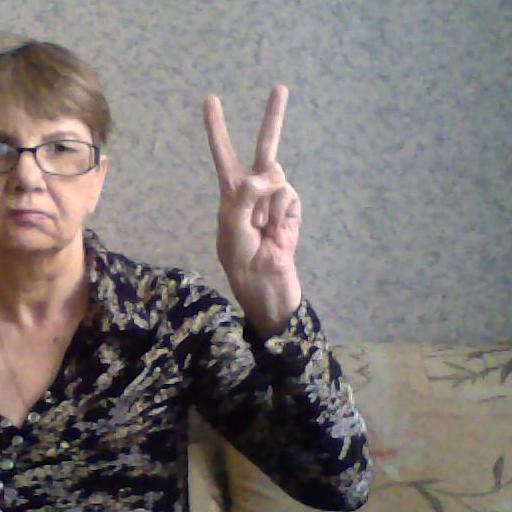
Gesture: peace